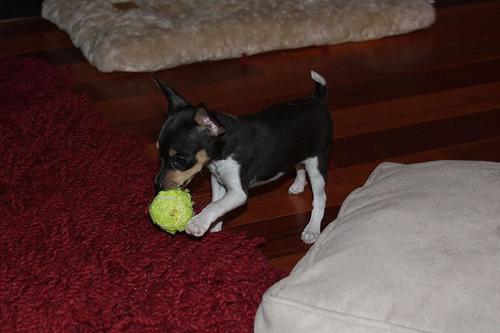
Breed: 237-n000095-toy_terrier